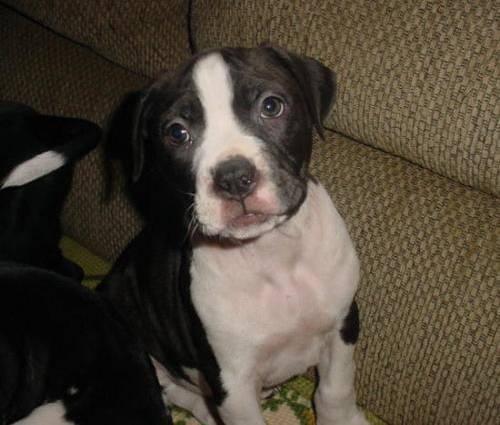
dog